Traditional food

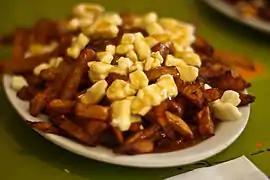
A classic poutine is made with french fries, cheese curds and gravy.

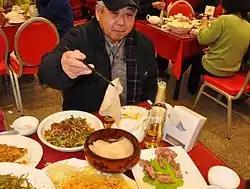
Eating spring pancakes on the day of Lichun in a restaurant

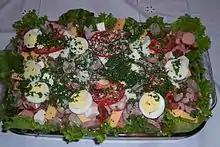
Fiambre

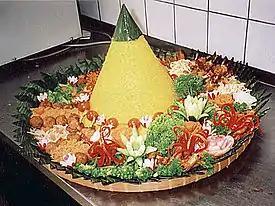
Tumpeng is an Indonesian national dish

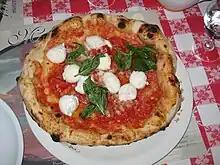
A type of pizza ("pizza margherita"). Pizza is considered one of the traditional foods of Italy and its variants are among the most popular foods in the world

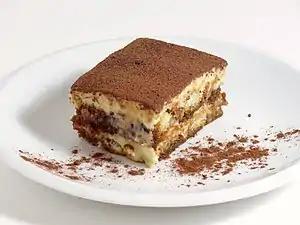
Tiramisu

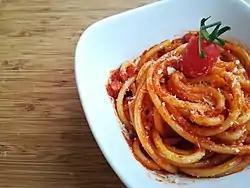
Amatriciana

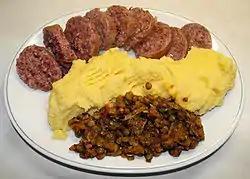
Cotechino, polenta and lentils

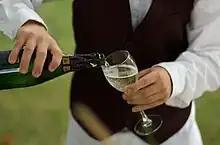
Waiter pouring Prosecco

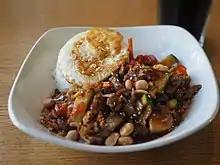
Bibimbap

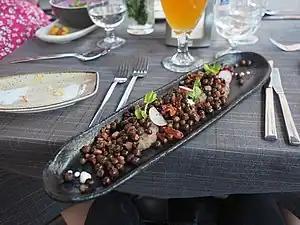
Grey peas with bacon and radish.

Traditional beverages in Jordan include "sous" (also referred to as "'irqsus"), a drink prepared using the dried root of "Glycyrrhiza glabra" (liquorice), "tamr hindi", a drink prepared from an infusion of the dried pulp of "Tamarindus indica" (tamarind), and "laban" ("labneh"), a drink prepared with yogurt and water. A significant amount of labneh in Jordan and nearby countries continues to be prepared using the traditional method of "straining set yogurt in cloth bags".